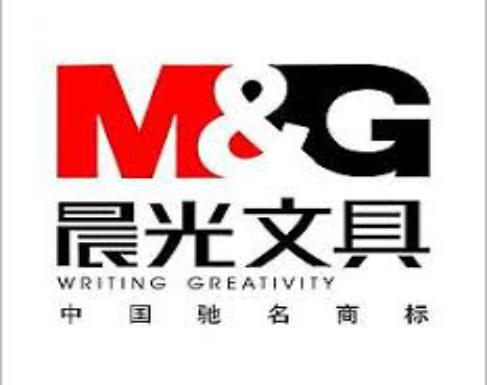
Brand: m&g
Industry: Necessities